Timișoara

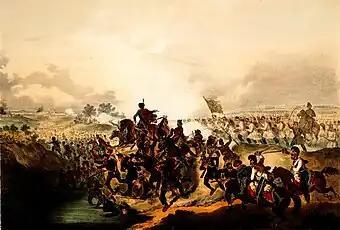
Battle of Temesvár (1849) at the end of a 107-day siege

After the victory at Petrovaradin on 5 August 1716, the Austrian army led by Prince Eugene of Savoy decided to conquer Timișoara. The Ottoman military, the kuruc and the Turkish civilian population were forced to leave the city after a 48-day siege marked by repeated bombings that destroyed much of the city's buildings. After the Treaty of Passarowitz (1718), the Banat of Temeswar became the province of the Habsburg monarchy and was proclaimed "possession of the Crown" with a military administration which ruled Timișoara until 1751 when it was replaced by a civil one.